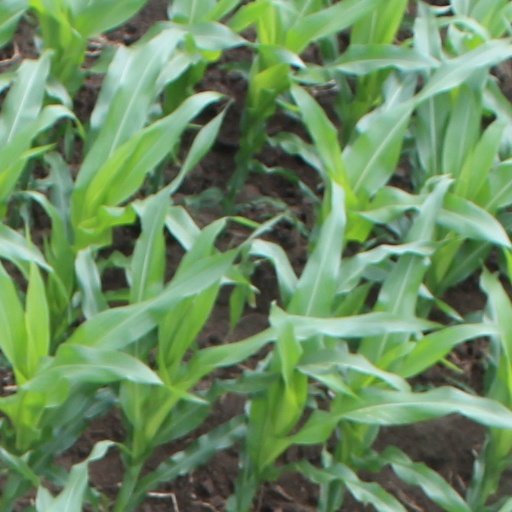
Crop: maize; corn